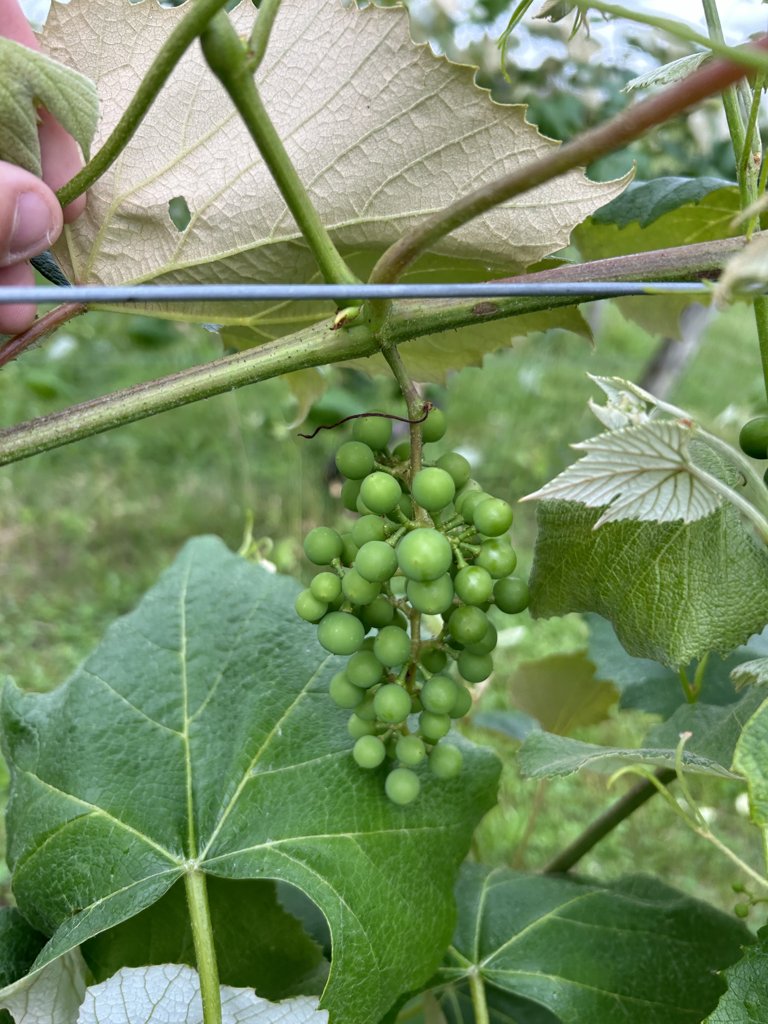
Berries visible: 53
Grape clusters: 1